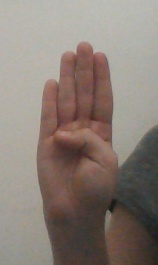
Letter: kaaf